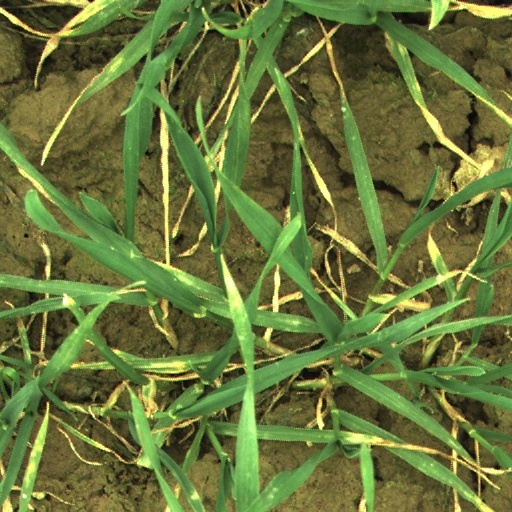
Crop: wheat